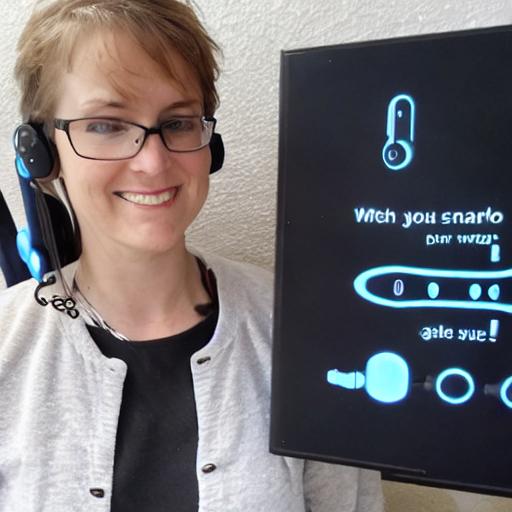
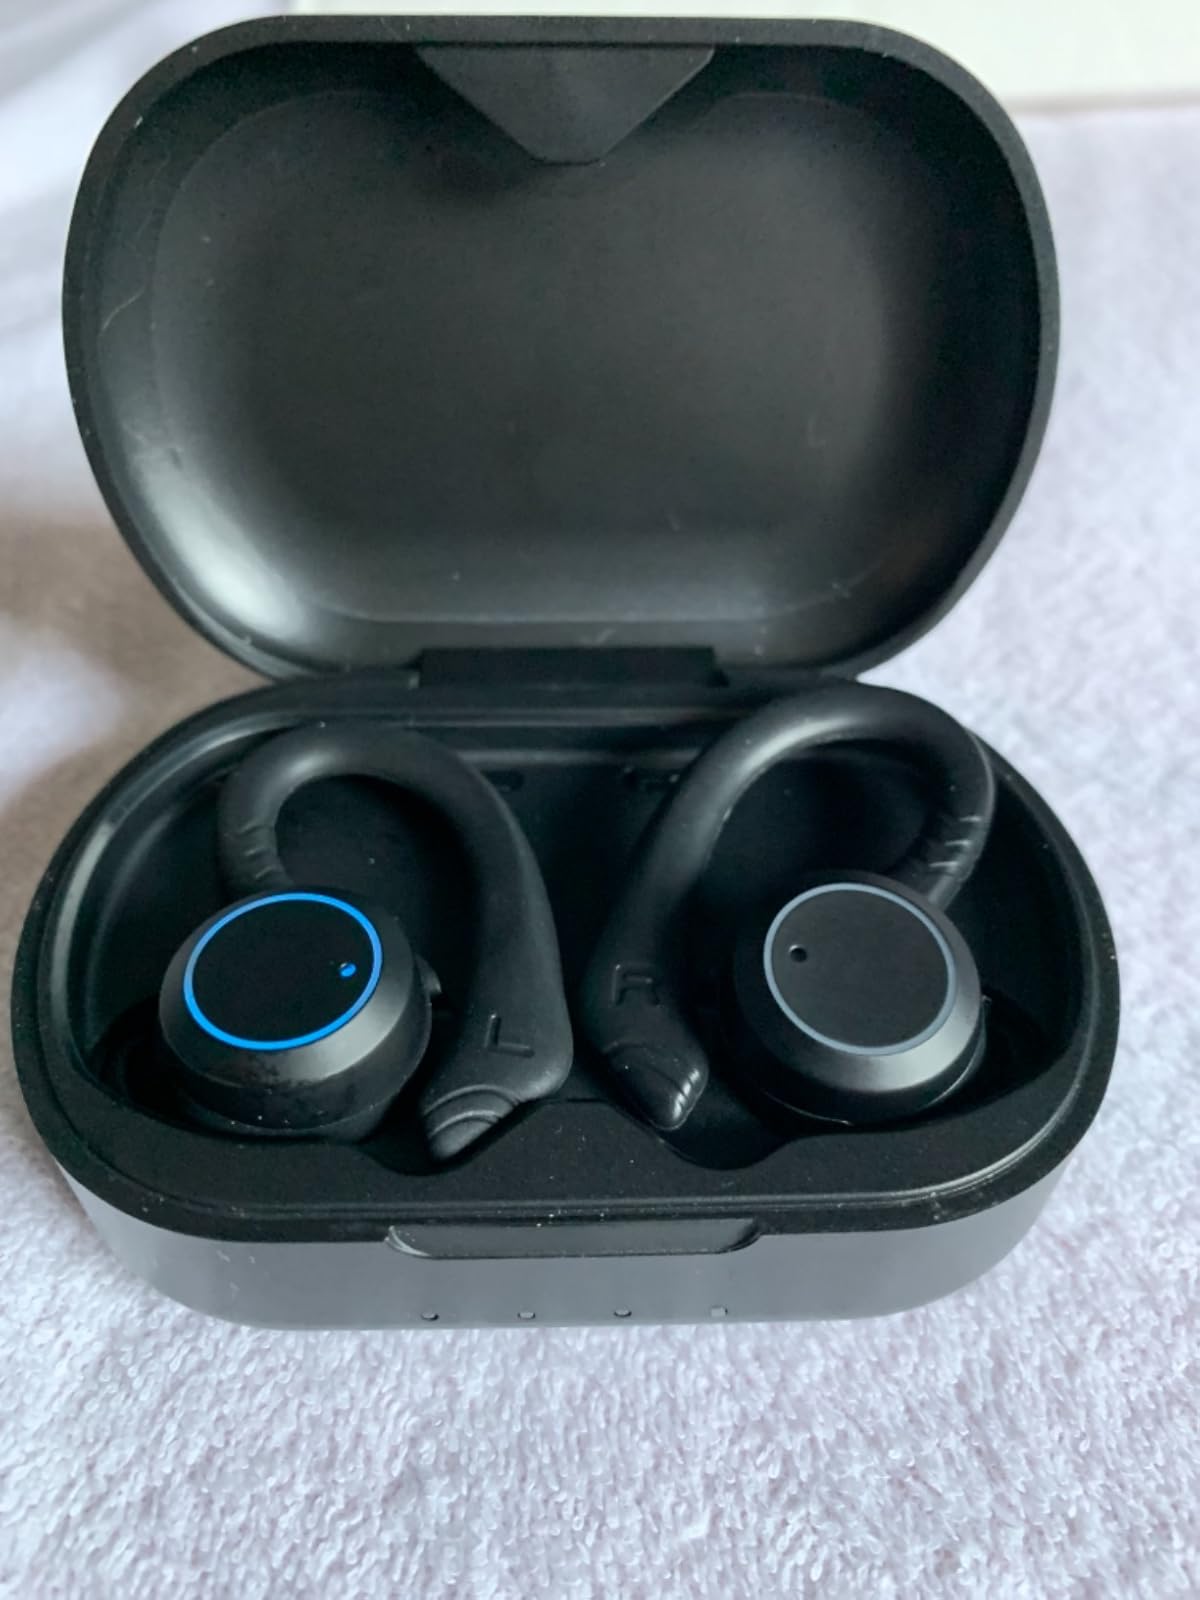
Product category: earbuds
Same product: no